Ventricose

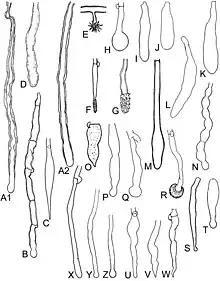
Types and shapes of cystidial elements in "Hyphodontia" s.l.: O is ventricose submucronate

Ventricose is an adjective describing the condition of a mushroom, gastropod or plant that it is "swollen, distended, or inflated especially on one side".